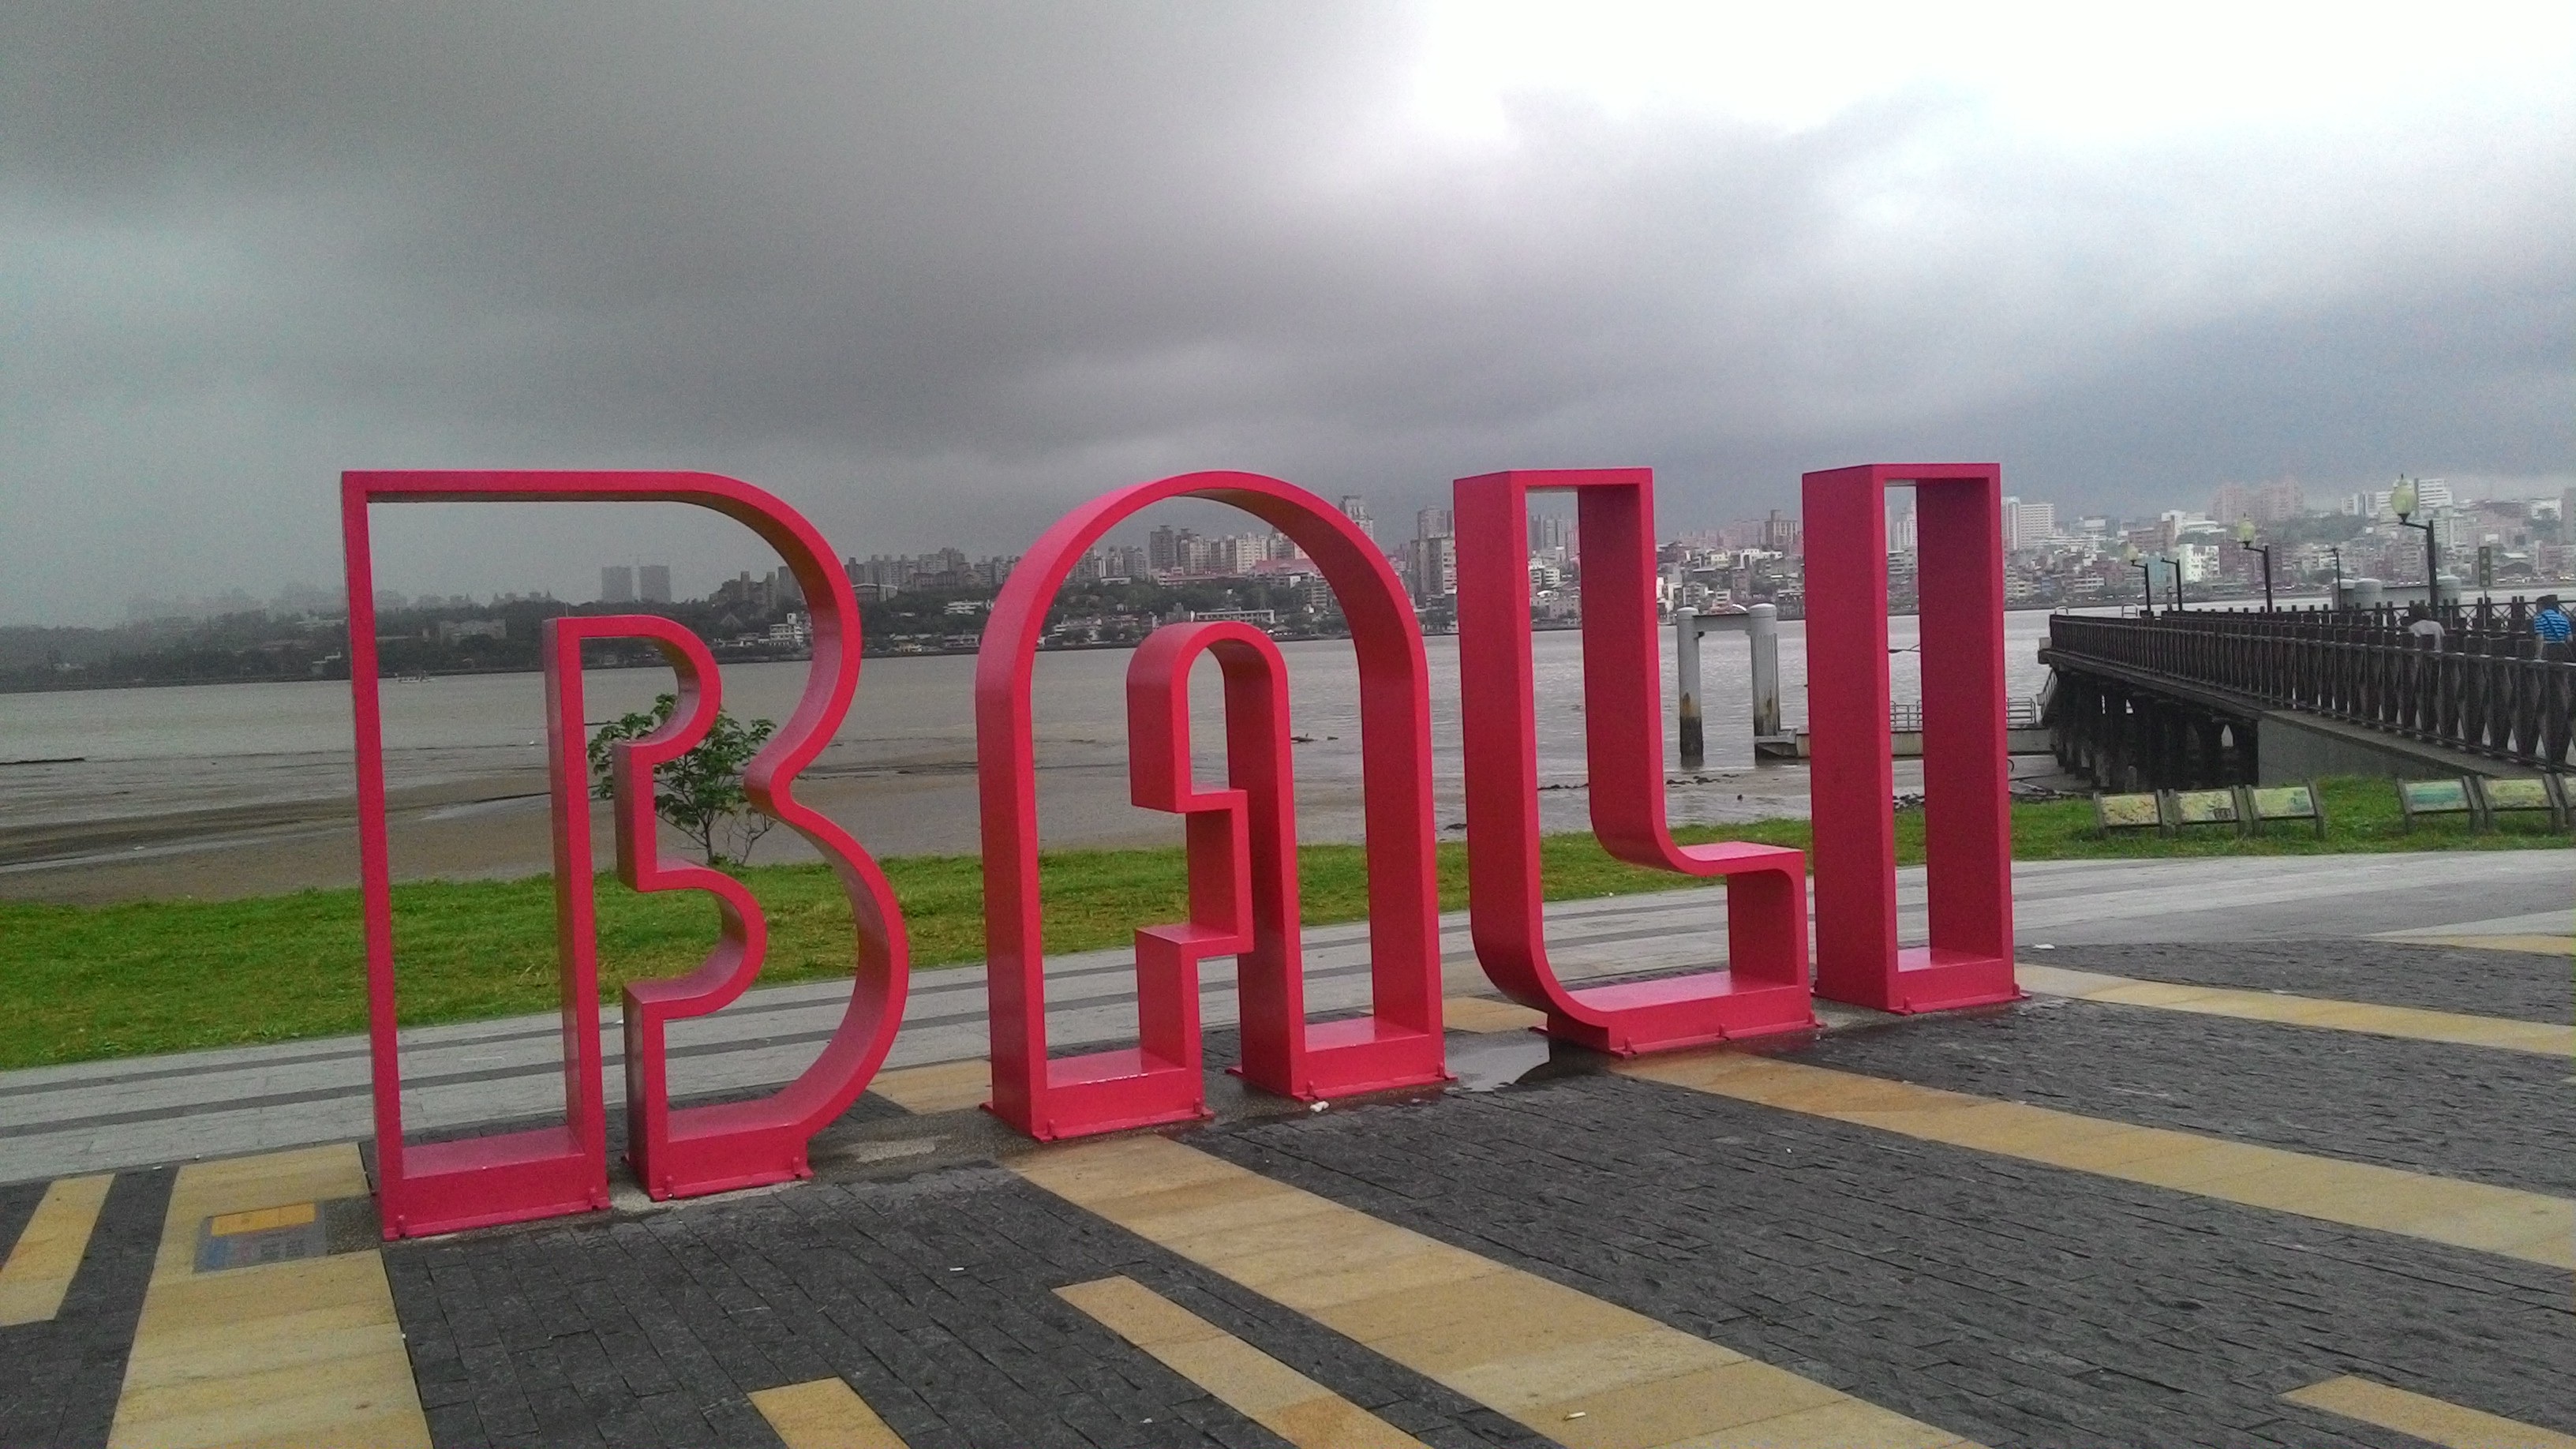
city, walkway, public space, playground, human settlement